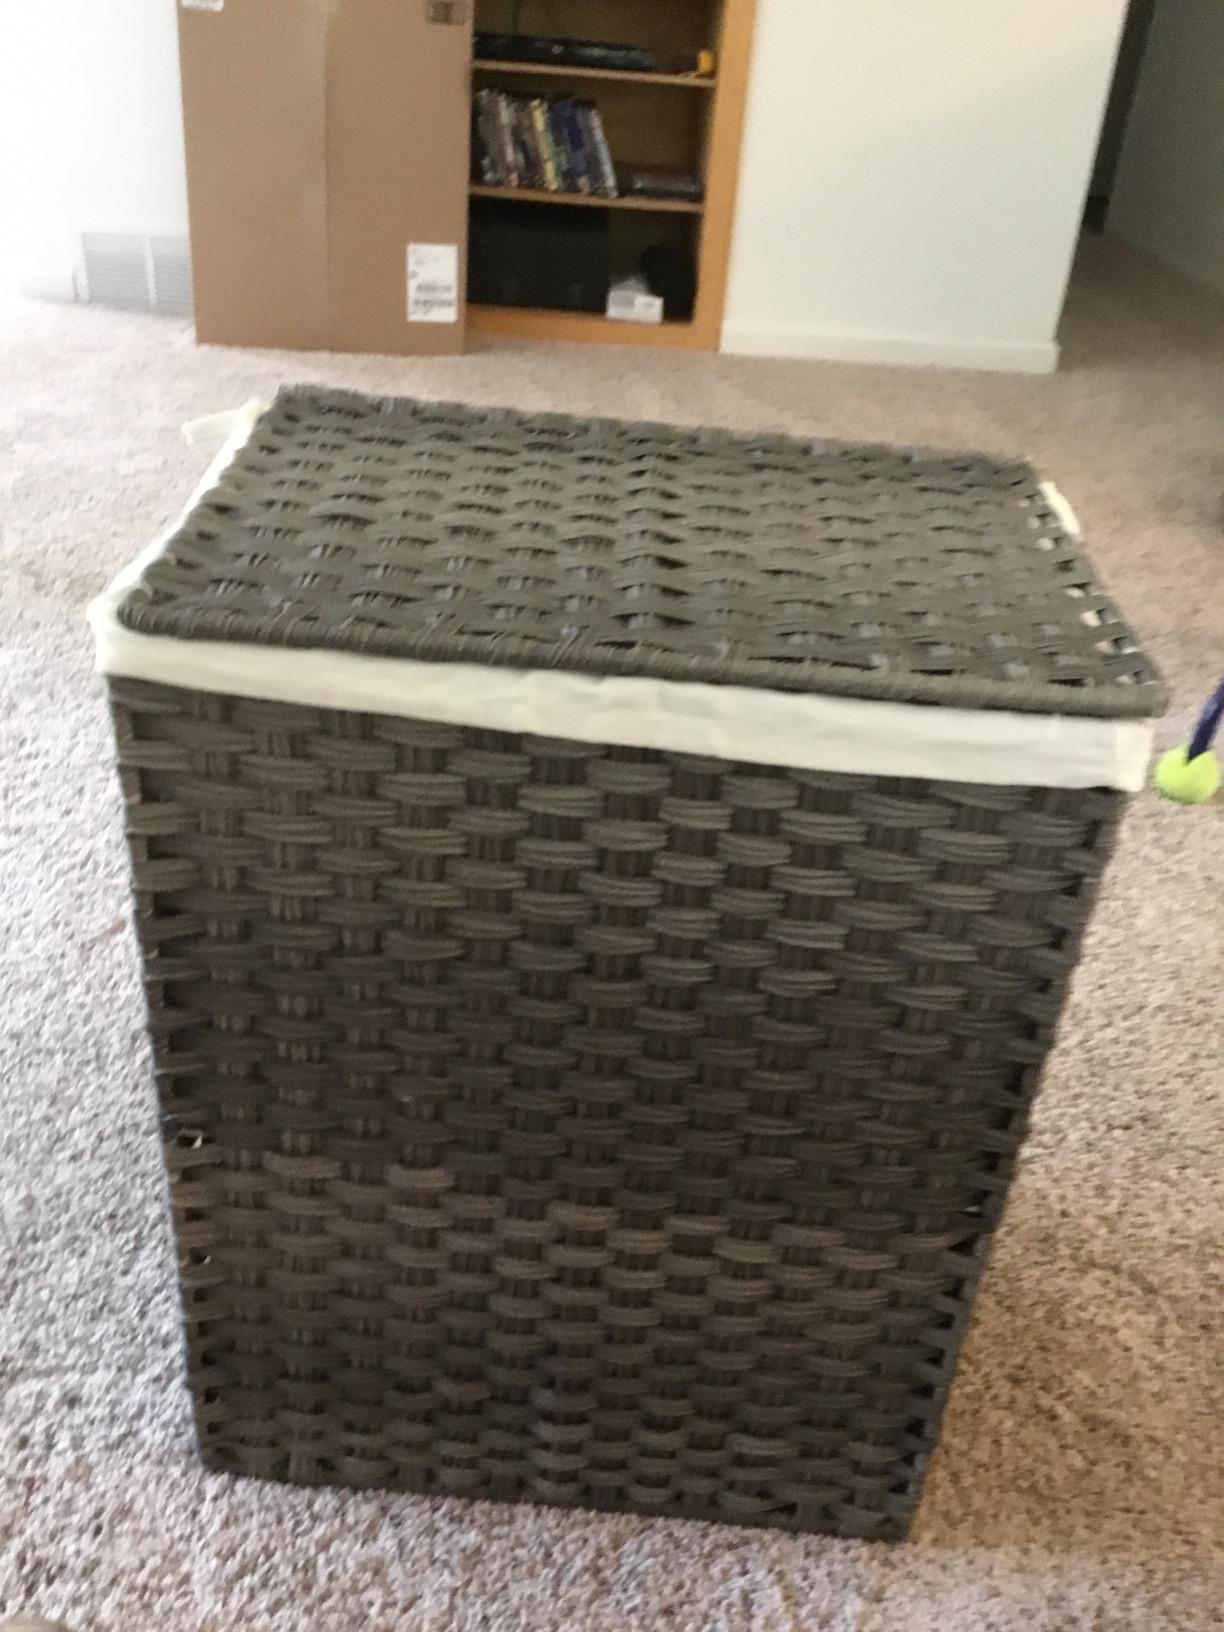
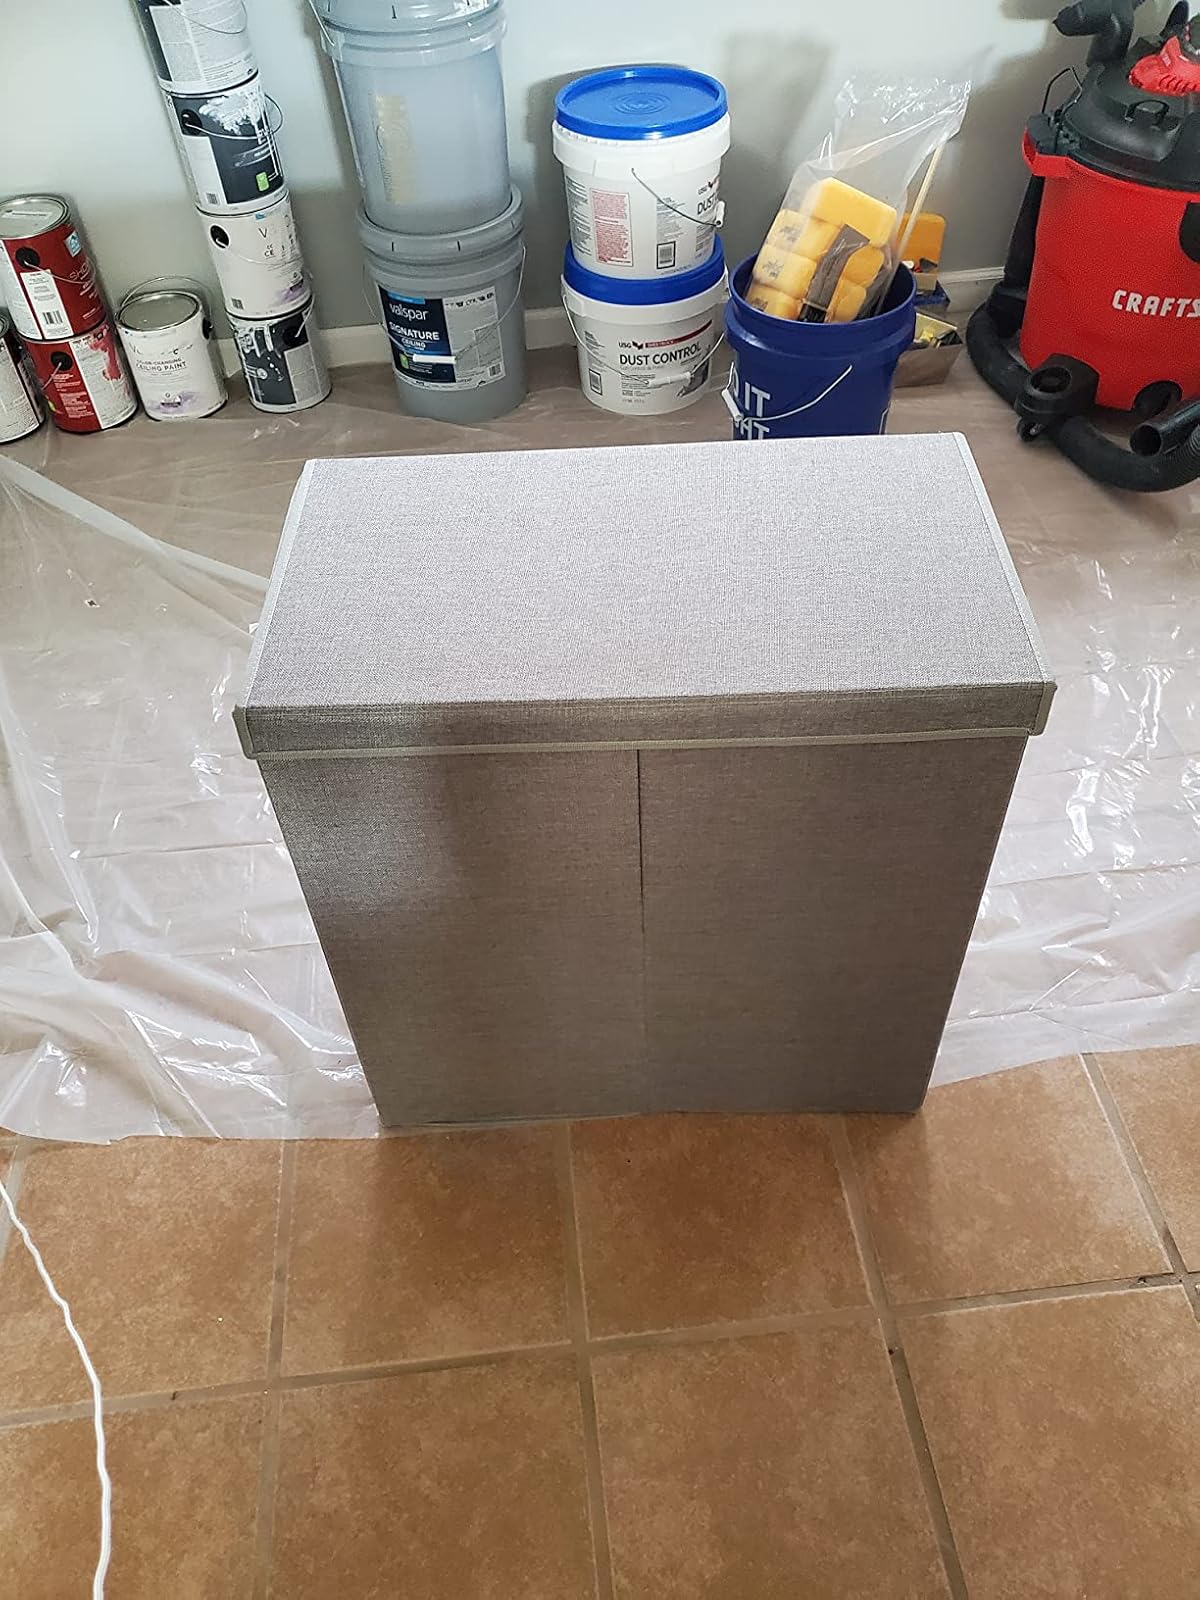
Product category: items_hamper
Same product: no